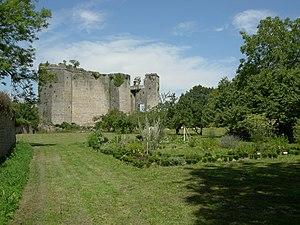
Le château de Montfort est un château fort du XIIIᵉ siècle, situé sur la commune française de Montigny-Montfort dans le département de la Côte-d'Or. Cette forteresse est perchée sur un plateau rocheux à 317 mètres d'altitude dominant les trois vallées du Dandarge, de la Ronce et de la Louère.
Cet article recense de manière non exhaustive les châteaux, maisons fortes, mottes castrales, situés dans le département français de la Côte-d'Or. Il est fait état des inscriptions et classements au titre des monuments historiques.
Cet article recense une partie des monuments historiques de la Côte-d'Or, en France.